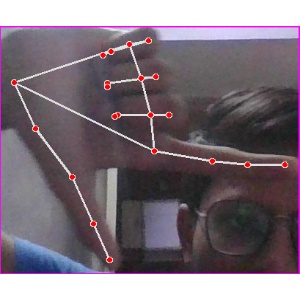
अक्षर: ख